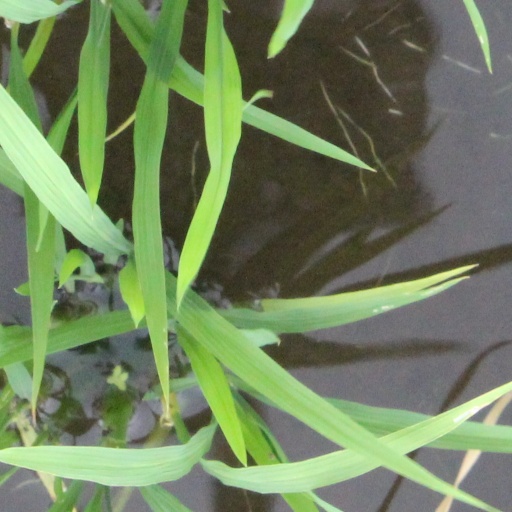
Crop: rice